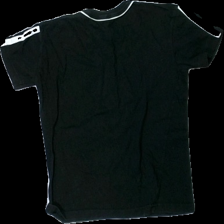
View: back
Type: Sweater
Category: Children
Brand: Not in the list
Brand text on label: Åhlens
Colors: Black, White
Material: 100% cotton
Pattern: Other
Cut: Regular, C-collar
Size: 110
Season: All
Damage: crooked seam
Damage location: bottom right
Price range: <50
Recommended usage: Recycle
Comment: washed out